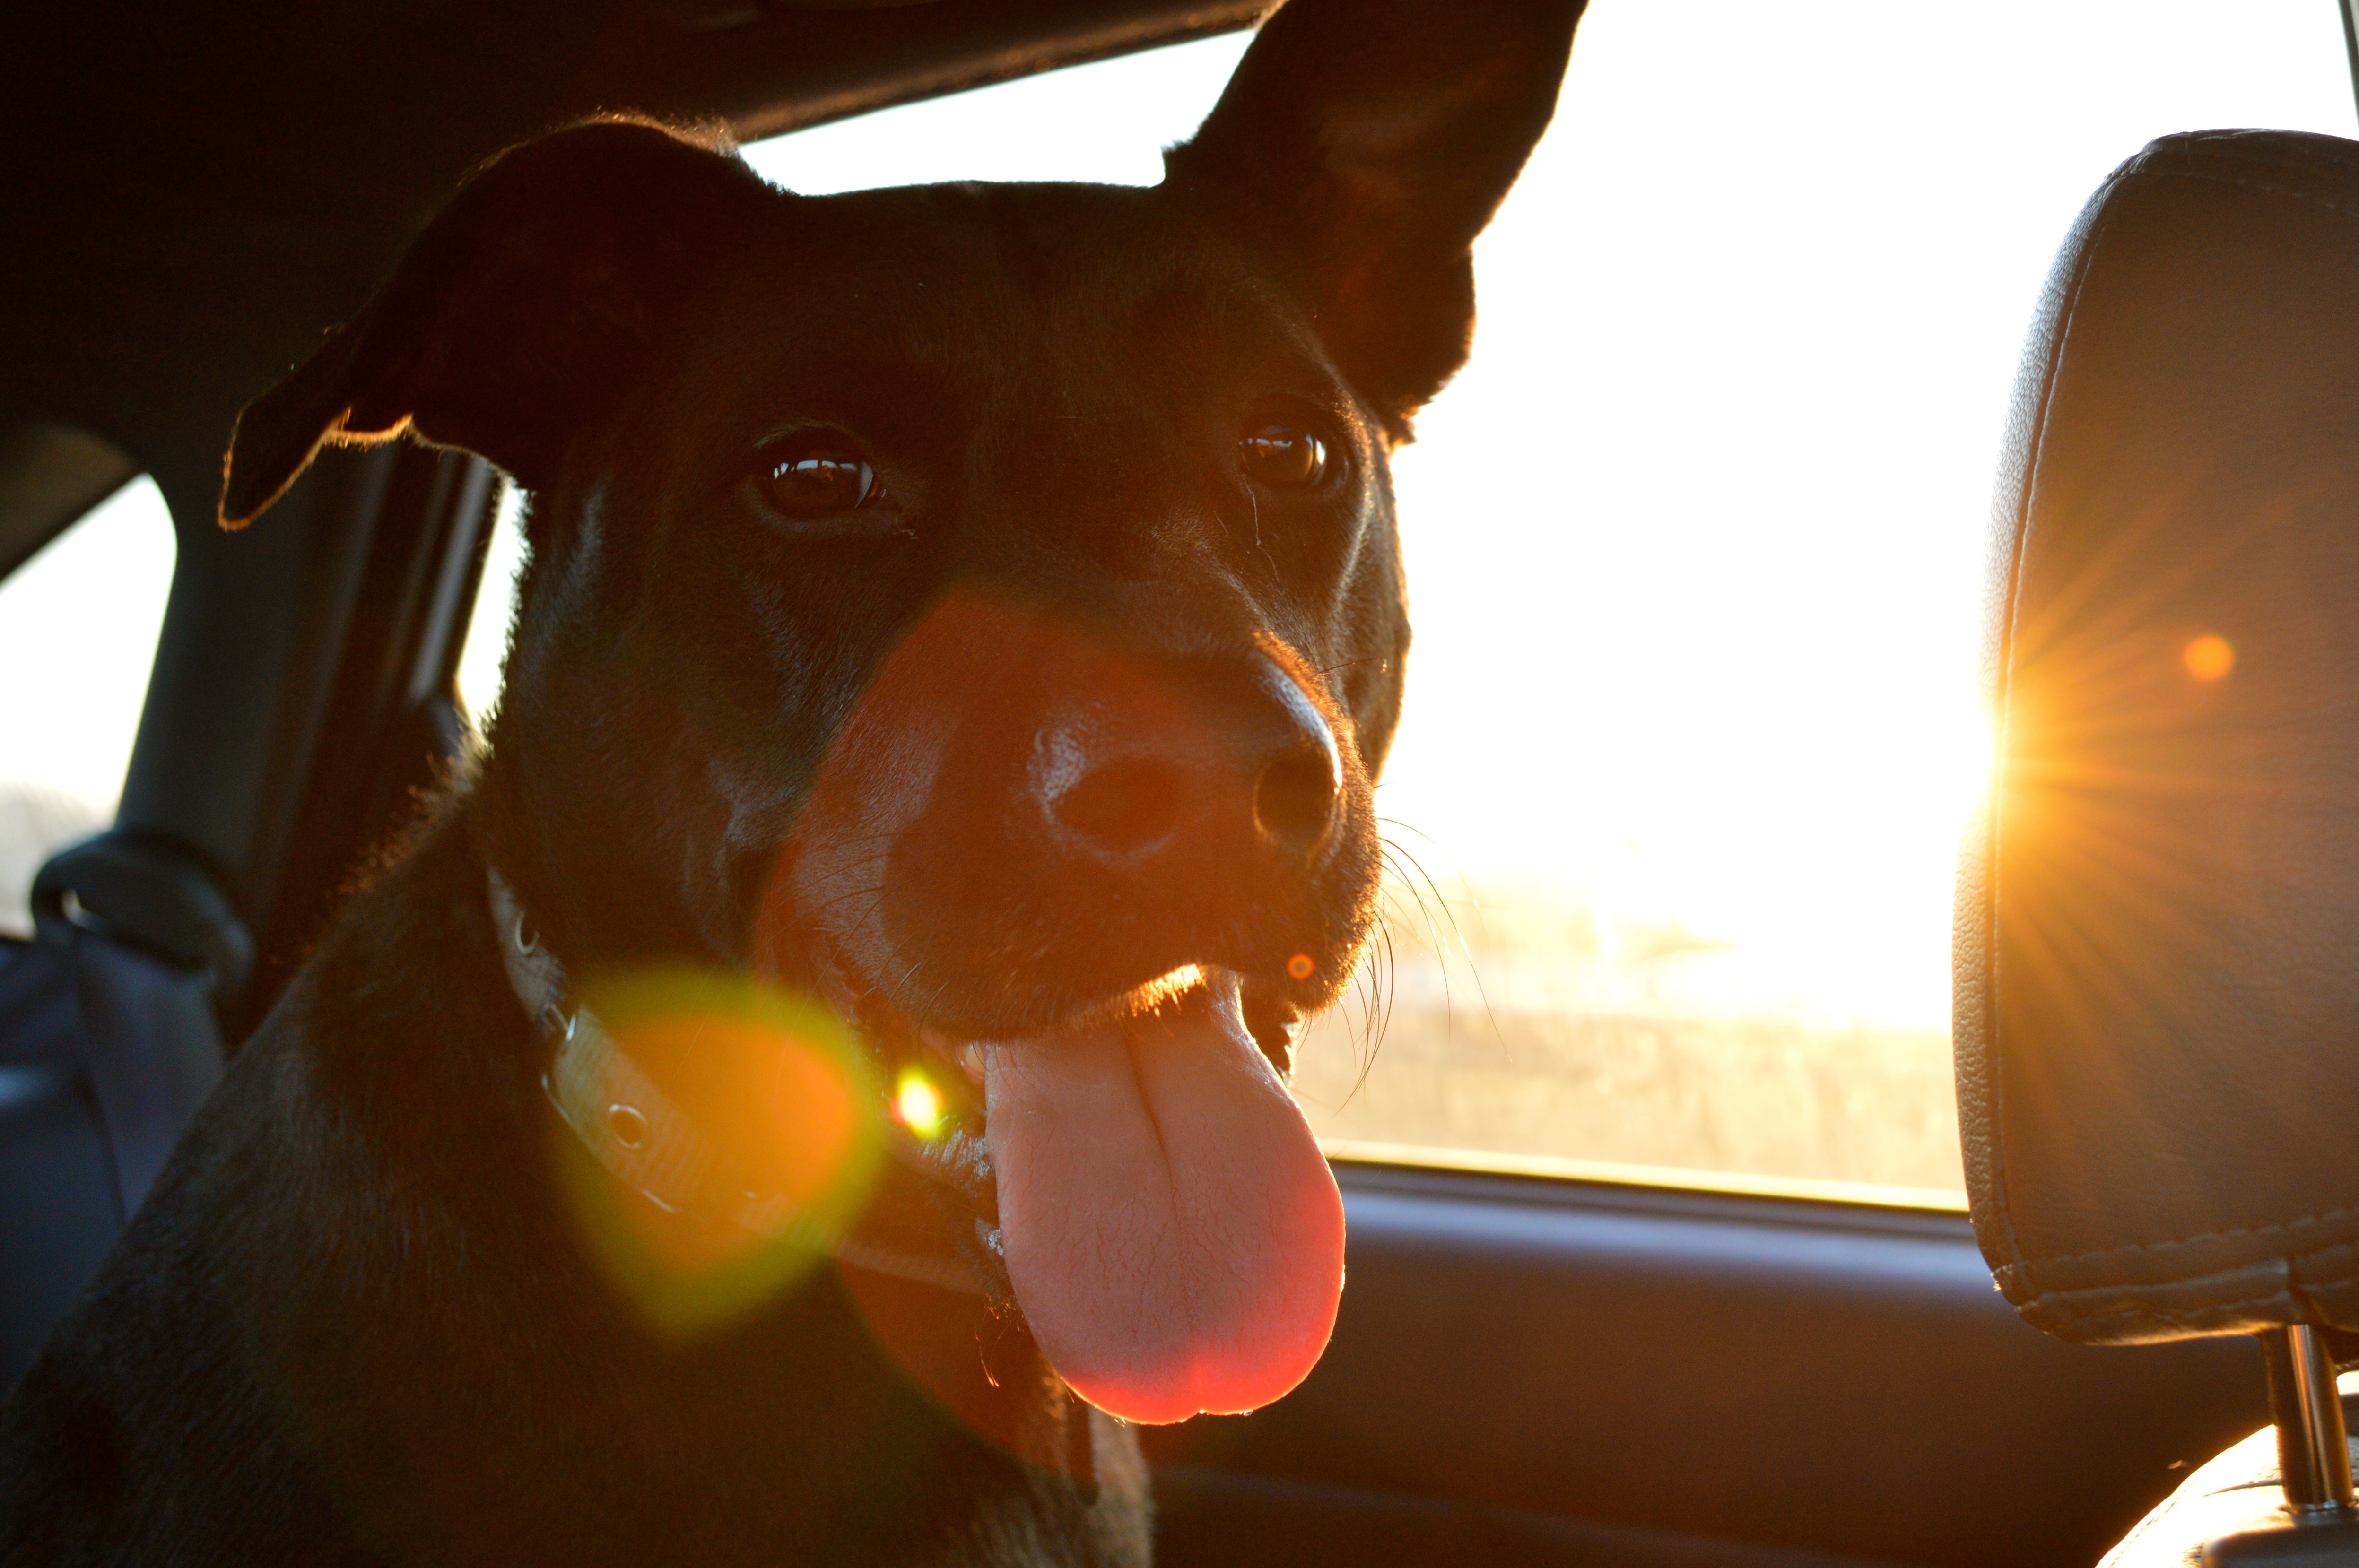
light, sunshine, car, driving, dog, animal, cute, canine, looking, travel, pet, portrait, color, mammal, black, lighting, friend, face, inside, tongue, domestic, loyal, trusting, dog like mammal